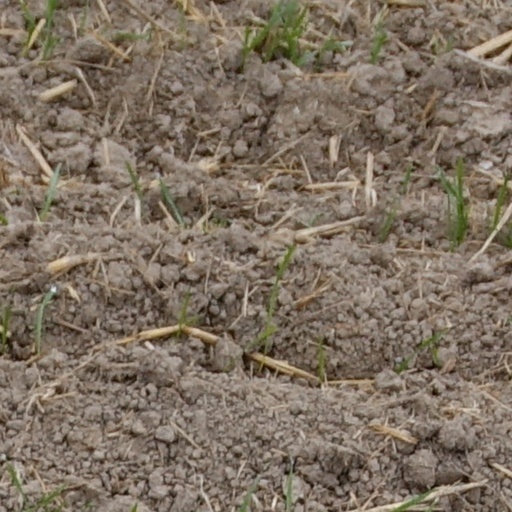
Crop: wheat